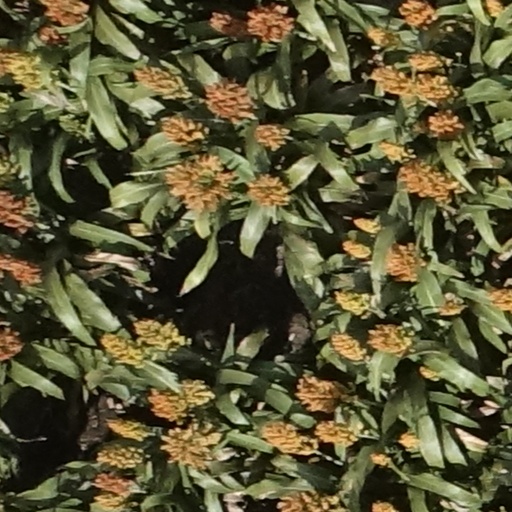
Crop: sorghum